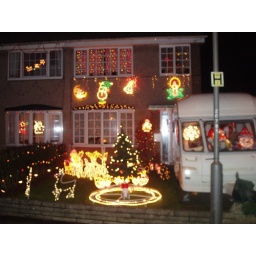
The circles round the Xmas tree are train tracks, around which runs an illuminated train.